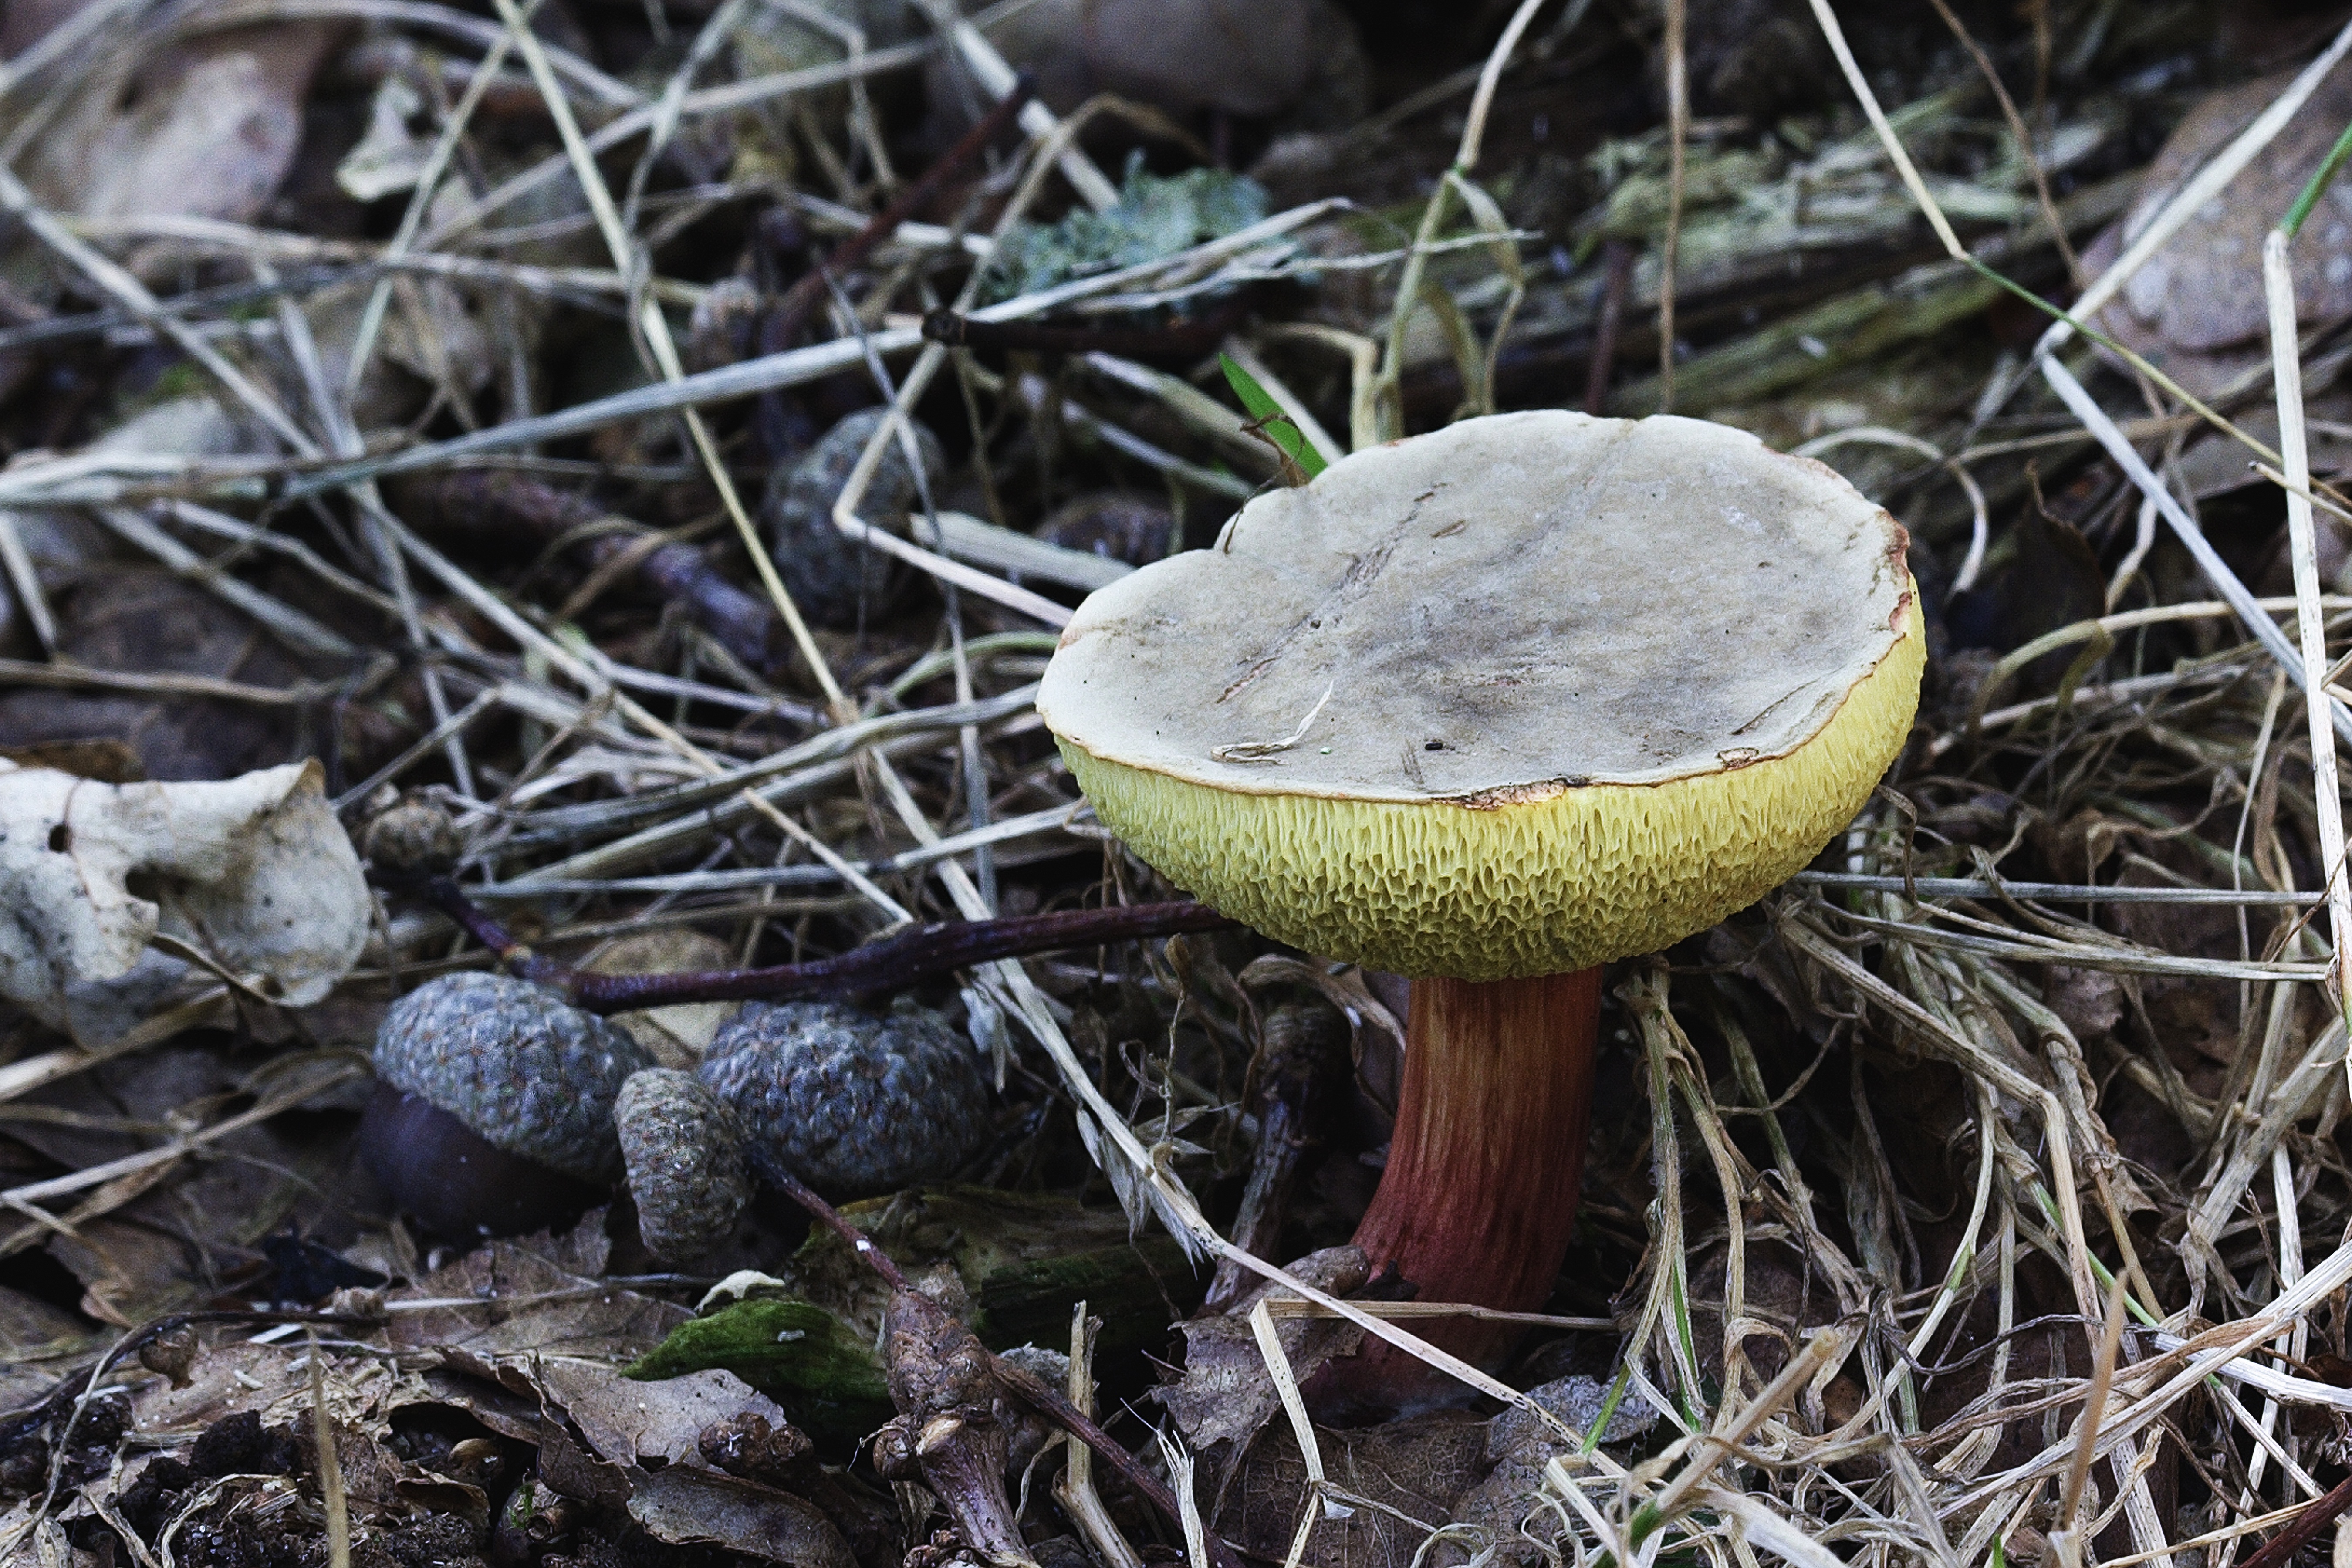
nature, forest, color, autumn, soil, botany, mushroom, toadstool, flora, season, fauna, fungus, fungi, cap, woodland, agaric, bolete, agaricus, poisonous, matsutake, edible mushroom, medicinal mushroom, agaricomycetes, agaricaceae, champignon mushroom, penny bun